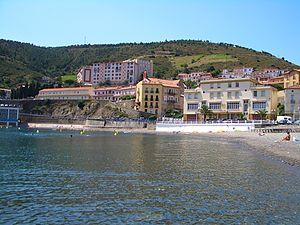
Plage.
Cerbère est une commune française, située dans le département des Pyrénées-Orientales en région Occitanie. Elle dispose de la station balnéaire la plus au sud de la France continentale à l'Ansa de Terrimbo au sud du cap de Peyrefite.